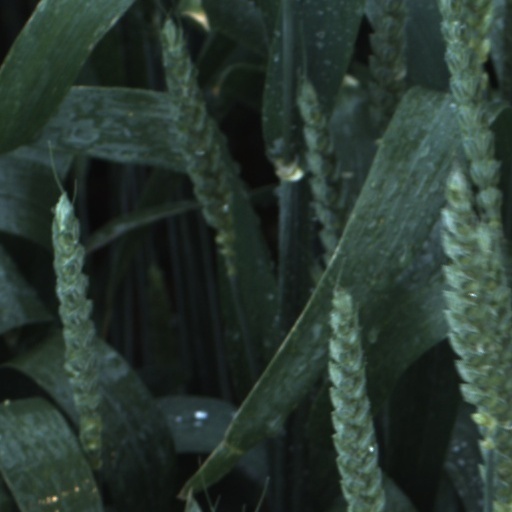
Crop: wheat